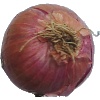
Label: Onion Red 1